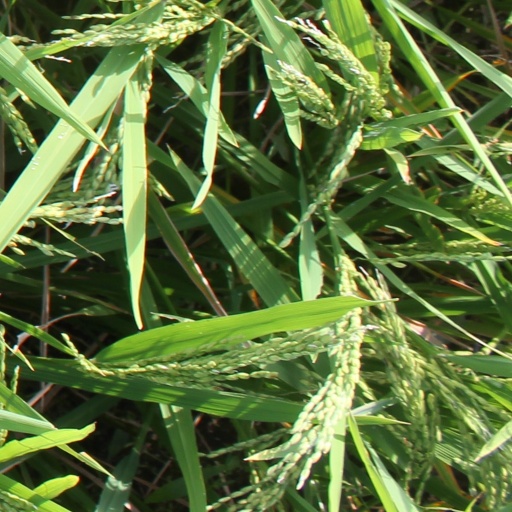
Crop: rice